Factory (object-oriented programming)

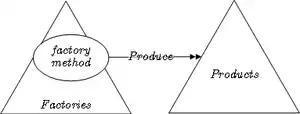
Factory Method in LePUS3

In object-oriented programming, a factory is an object for creating other objects; formally, it is a function or method that returns objects of a varying prototype or class from some method call, which is assumed to be "new". More broadly, a subroutine that returns a "new" object may be referred to as a "factory", as in "factory method" or "factory function". The factory pattern is the basis for a number of related software design patterns.